Gabriel DropOut

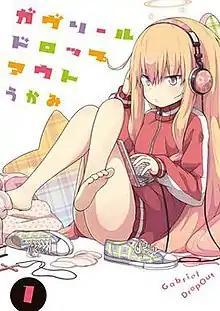
The cover of the first volume, featuring Gabriel.

is a Japanese manga series written and illustrated by Ukami. The series began serialization in ASCII Media Works' "Dengeki Daioh G" magazine in December 2013 and is licensed in English by Yen Press. An anime television adaptation by Doga Kobo aired in Japan between January and March 2017. The anime adaptation has received generally positive reviews from critics and audiences.